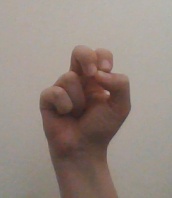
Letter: gaaf